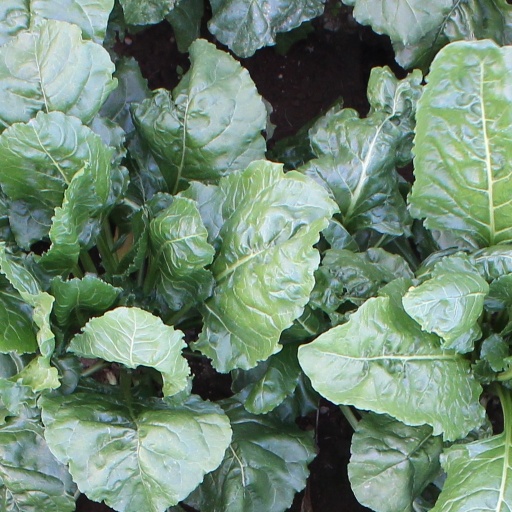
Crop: sugar beet